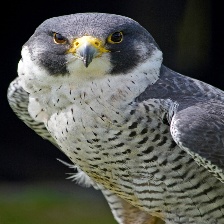
Species: PEREGRINE FALCON
Scientific name: FALCO PEREGRINUS